Adamite

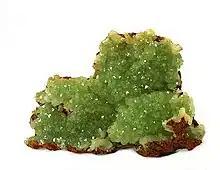
Yellow-green adamite in limonite

Adamite is a zinc arsenate hydroxide mineral, ZnAsOOH. It is a mineral that typically occurs in the oxidized or weathered zone above zinc ore occurrences. Pure adamite is colorless, but usually it possess yellow color due to Fe compounds admixture. Tints of green also occur and are connected with copper substitutions in the mineral structure. Olivenite is a copper arsenate that is isostructural with adamite and there is considerable substitution between zinc and copper resulting in an intermediate called "cuproadamite". Zincolivenite is a recently discovered mineral being an intermediate mineral with formula CuZn(AsO)(OH). Manganese, cobalt, and nickel also substitute in the structure. tarbuttite is an analogous zinc phosphate.